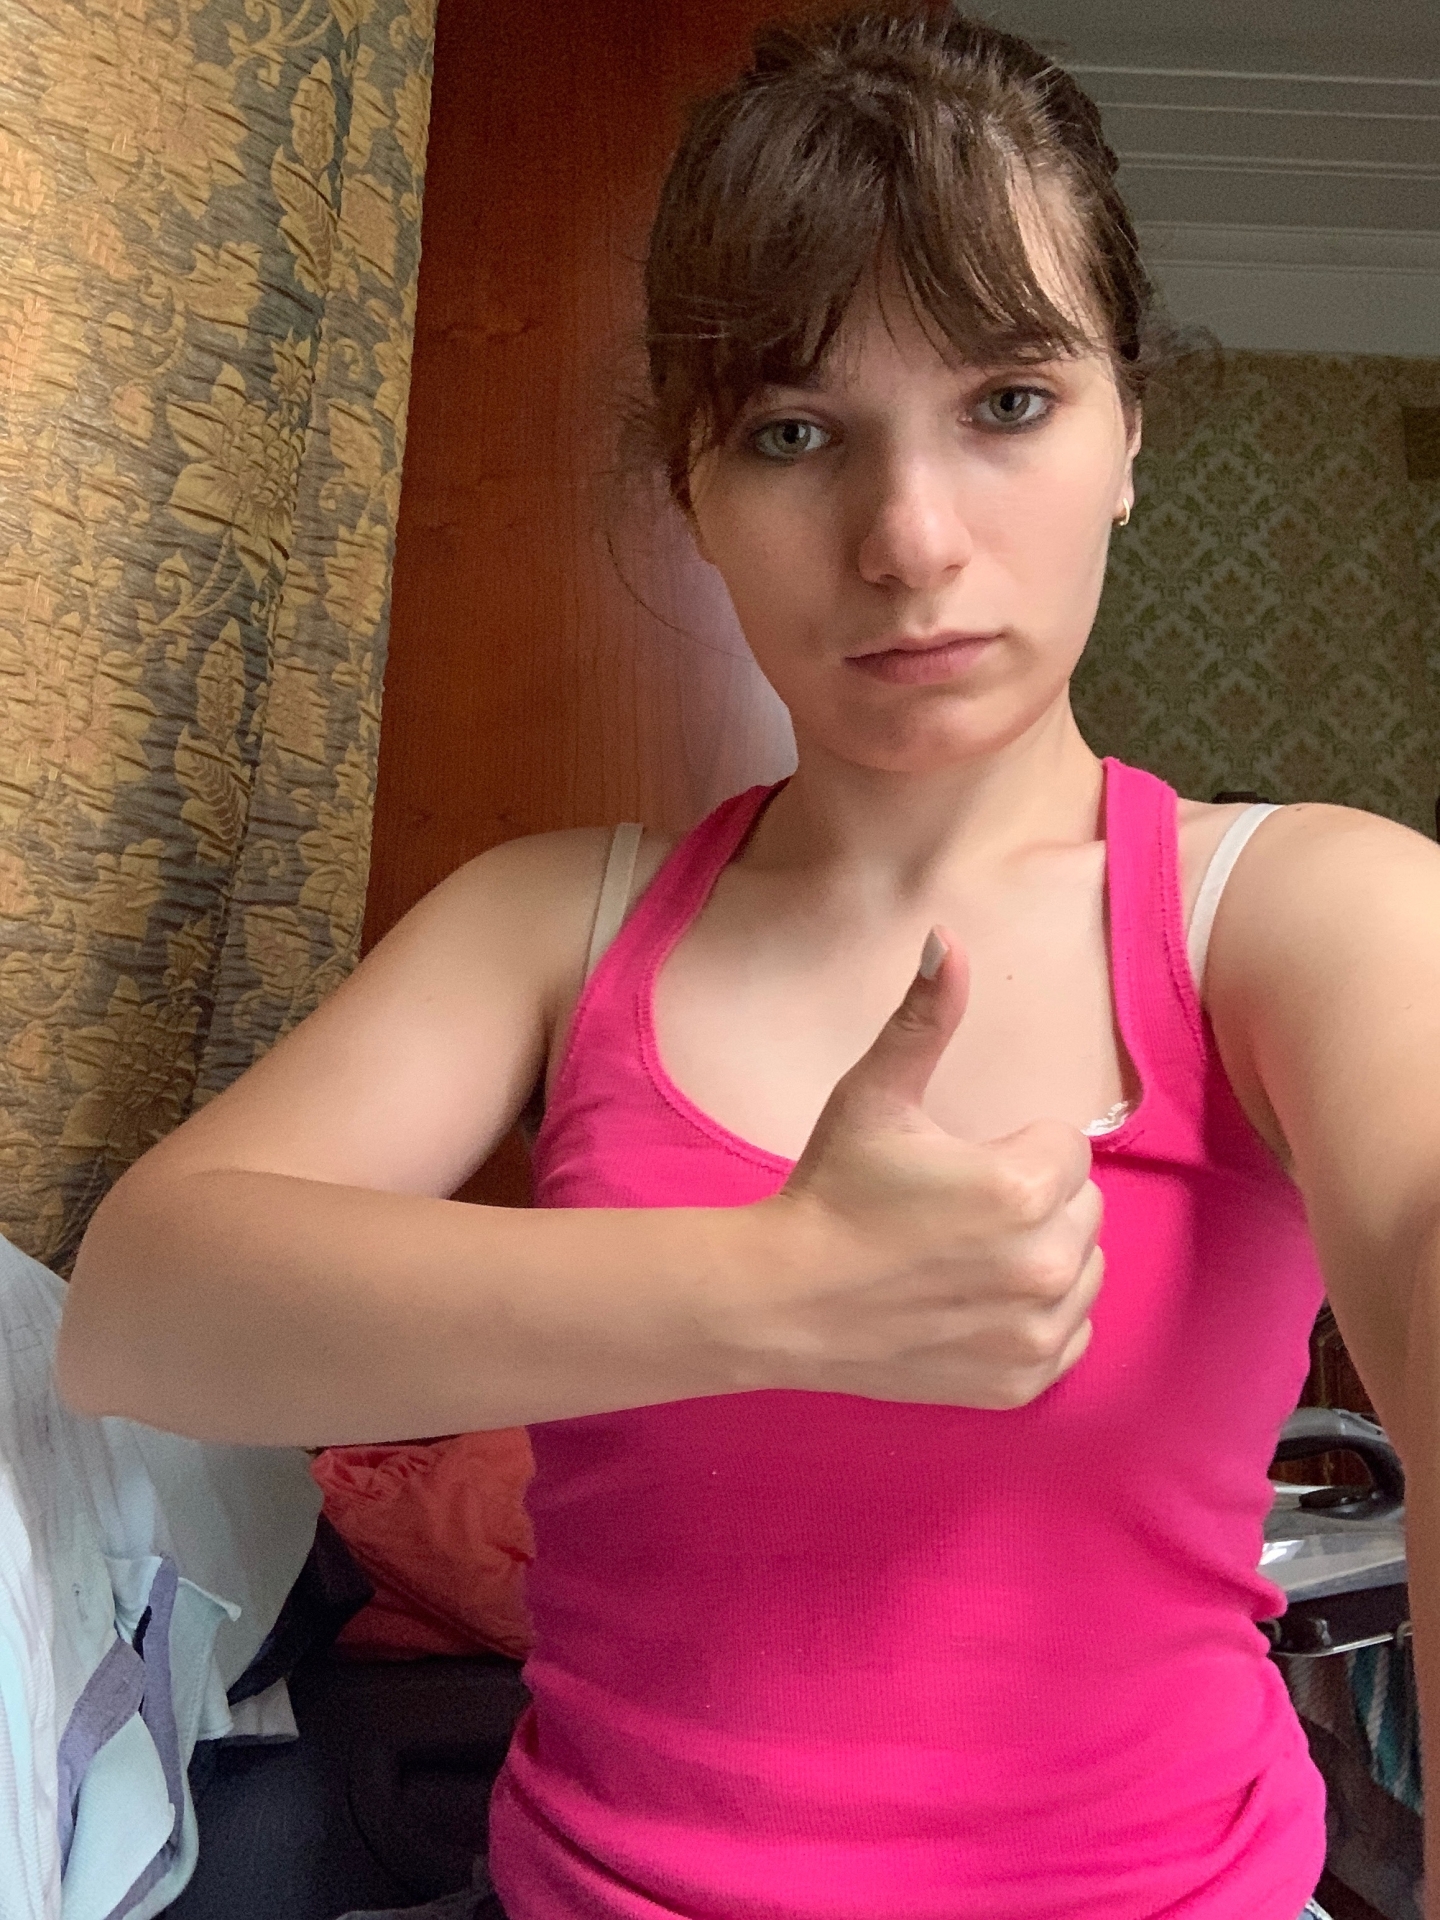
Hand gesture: like